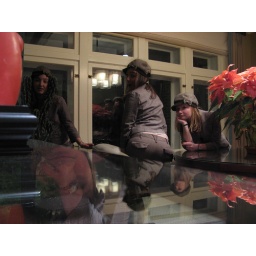
adventures of plaid girl in the dining room